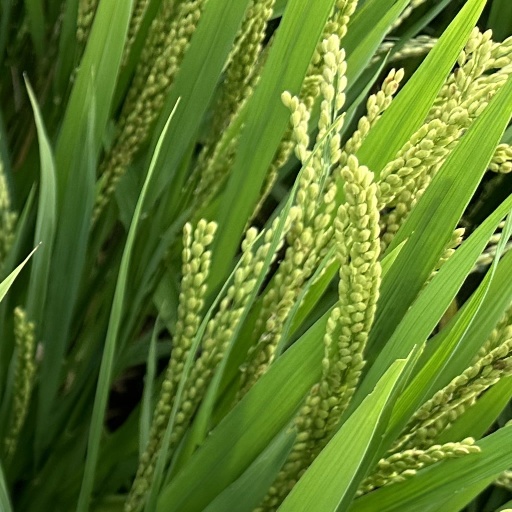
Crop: rice